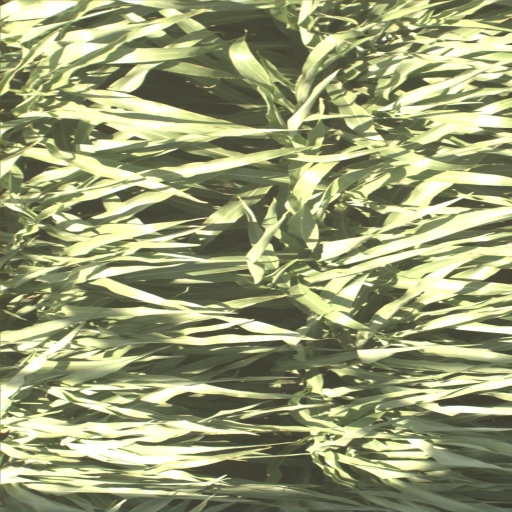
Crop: sorghum